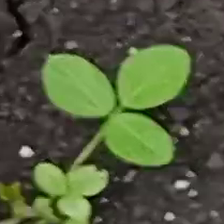
Weed species: Asian_Pigeonwings_(Clitoria Ternatea)